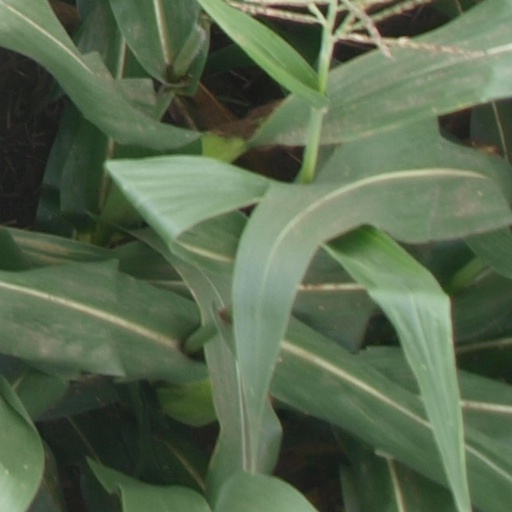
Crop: maize; corn